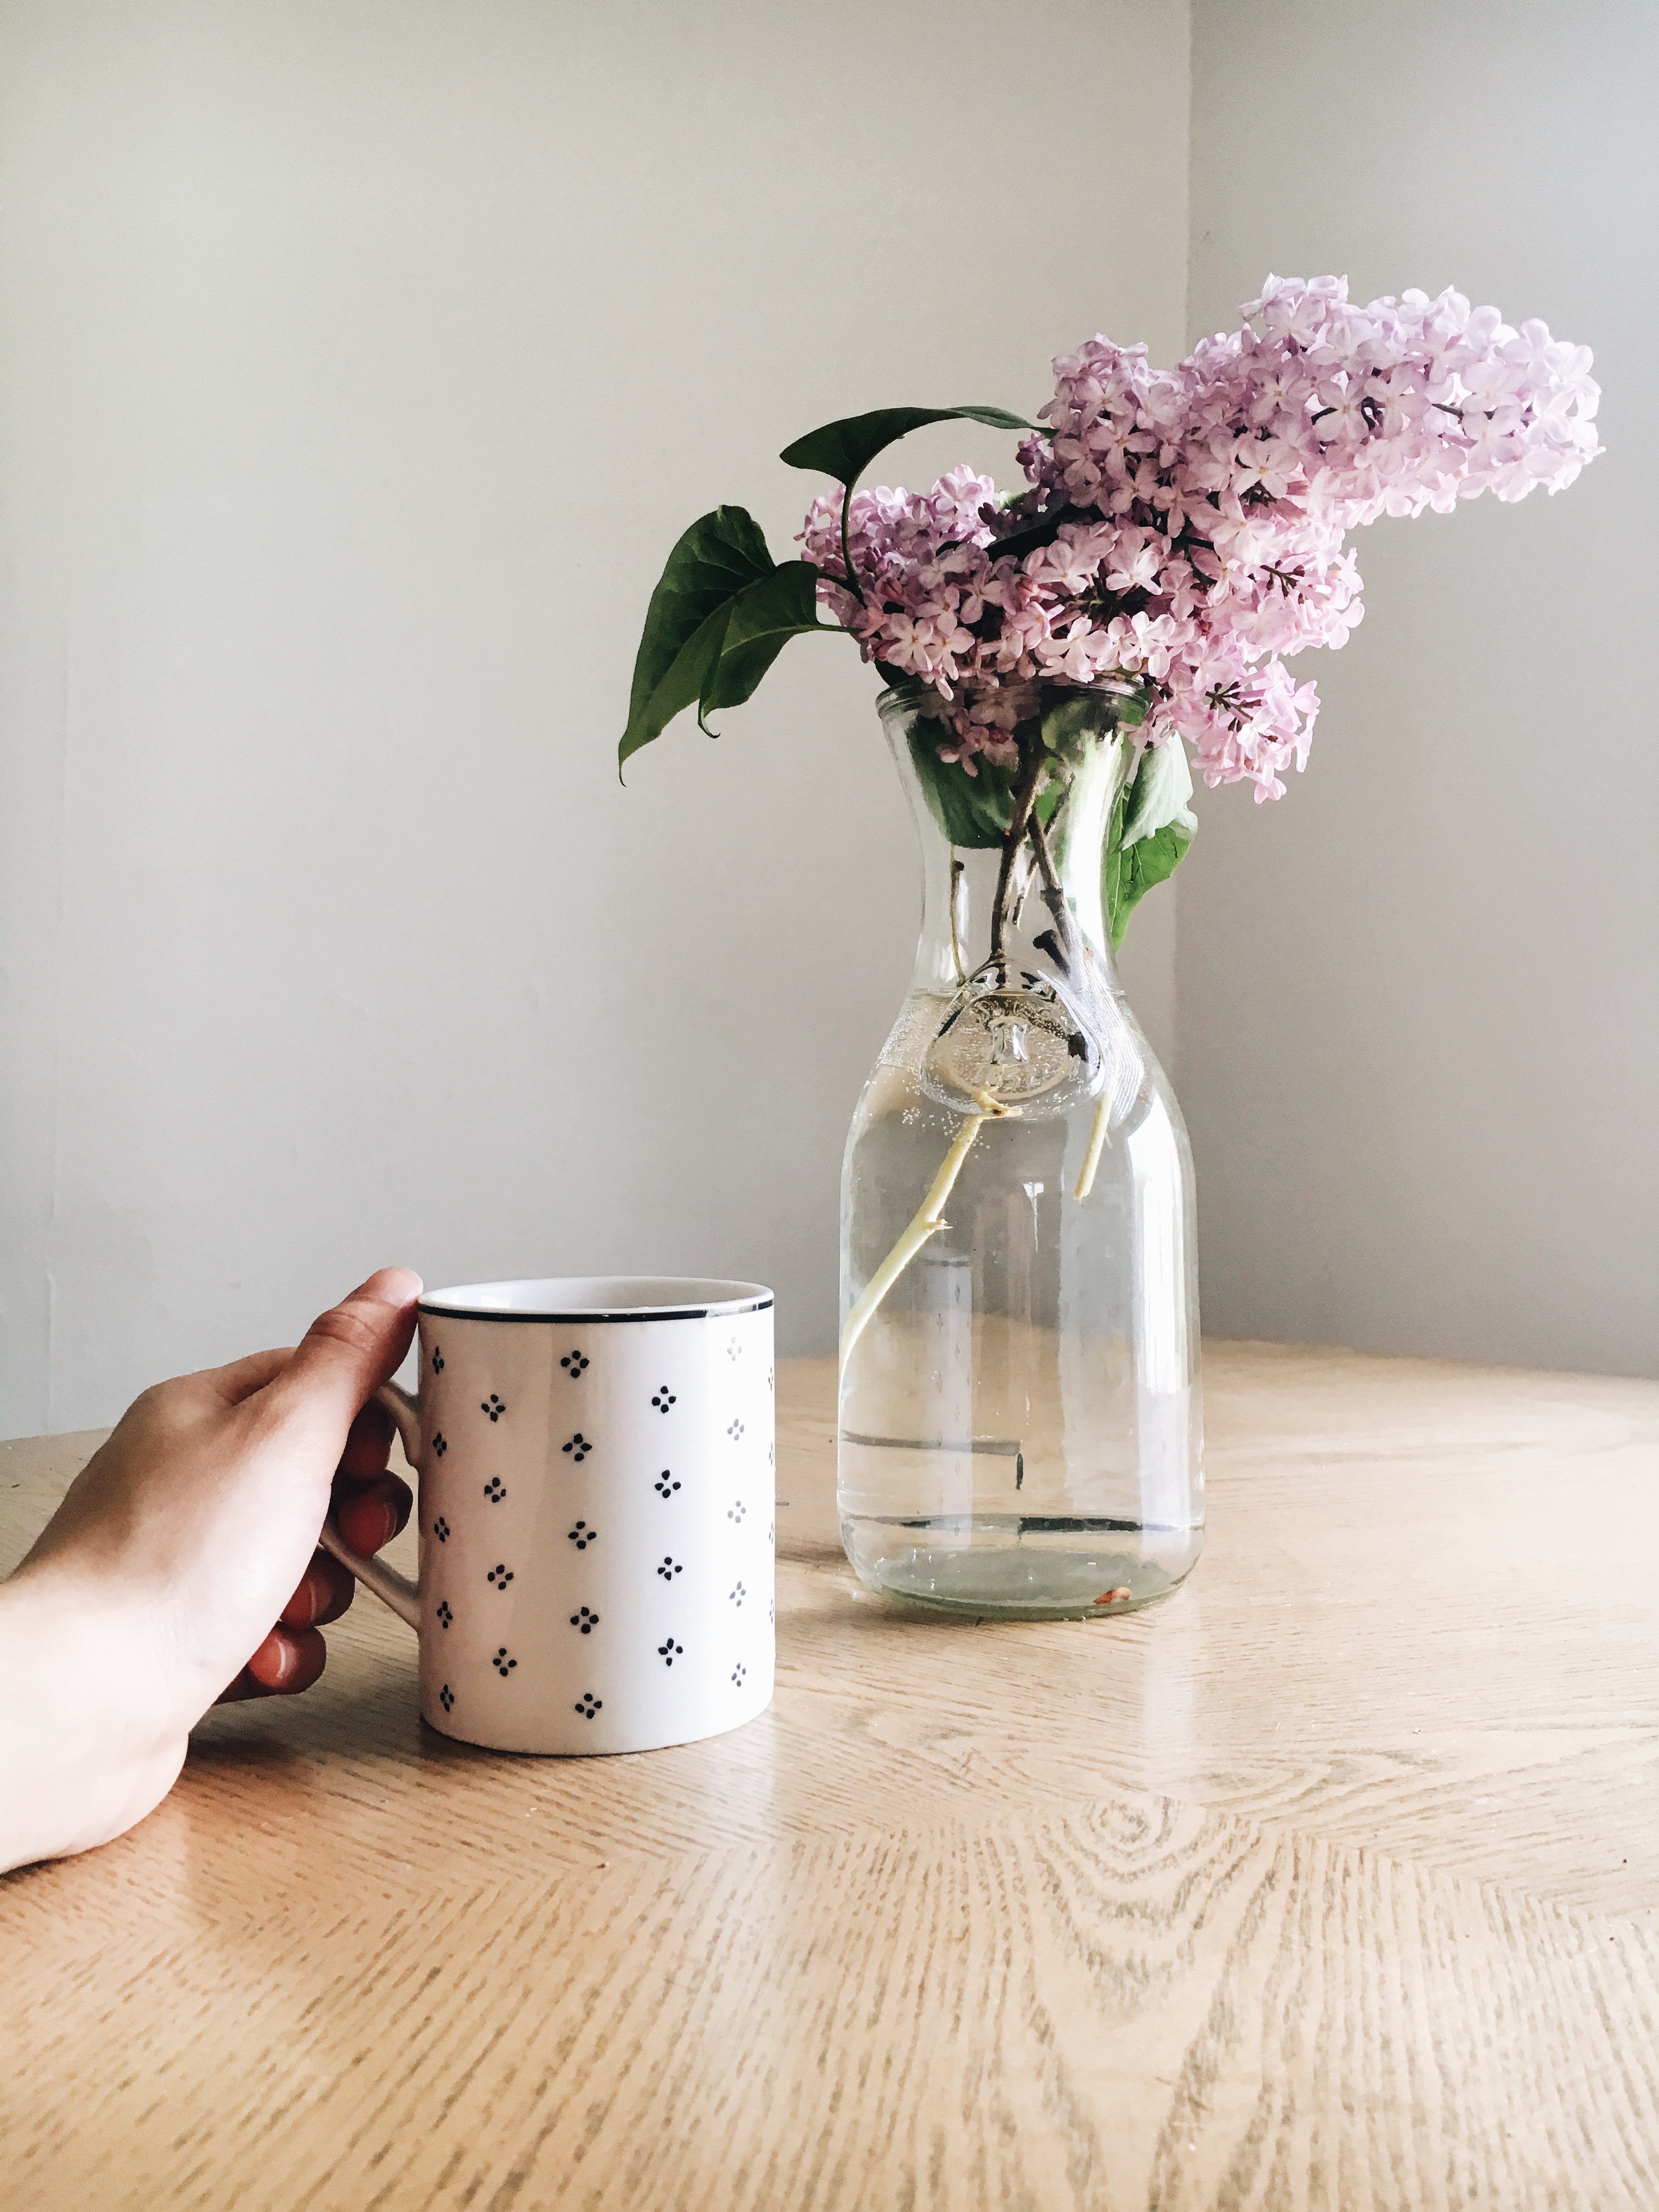
flower, glass, vase, spring, ceramic, pink, lighting, centrepiece, drinkware